Main–Yankee Street Historic District

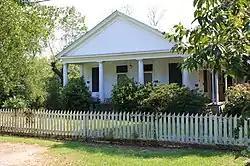
The Howard-Goodloe-Bolton House, one of five contributing buildings in the district.

The Main–Yankee Street Historic District is a historic district that encompasses an antebellum residential section of Gainesville, Sumter County, Alabama. The district was listed on the National Register of Historic Places on October 3, 1985. It covers and contains five historically significant contributing properties, all predating the American Civil War.